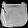
Label: Bag